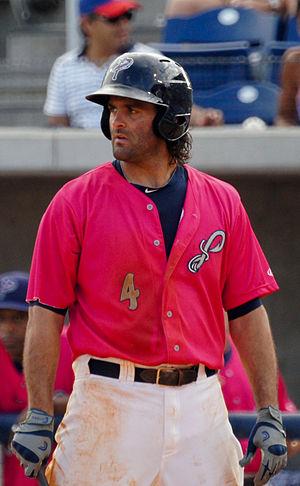
Mike Costanzo est un joueur de troisième but de baseball qui évolue dans la Ligue majeure en 2012 avec les Reds de Cincinnati.